Jisaburō Ozawa

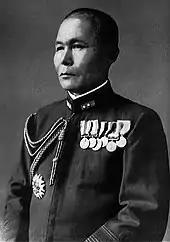
Ozawa as a Vice Admiral, 1940s

Four months later, on November 11, 1942, Vice-Admiral Ozawa was given command of the 3rd Fleet, replacing Vice-Admiral Nagumo who was reassigned to a shore command in Sasebo after his forces were defeated at the Battle of Midway.